Saint Bernhard Abbey

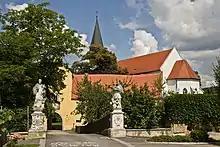
Former St. Bernard Abbey

Sankt Bernhard Abbey is a former Cistercian nunnery in Sankt Bernhard-Frauenhofen in Lower Austria.